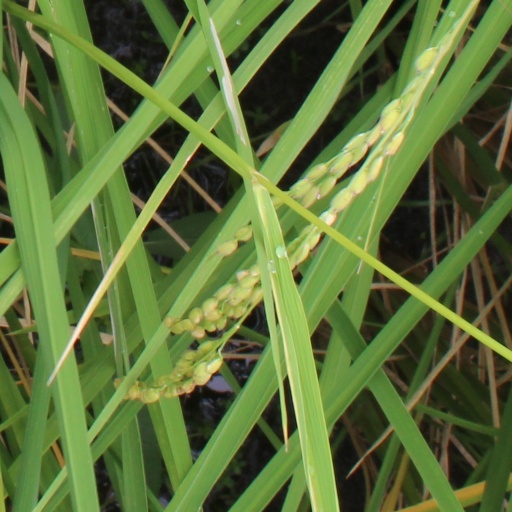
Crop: rice